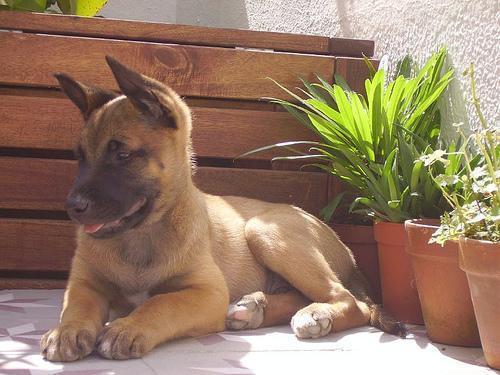
malinois